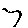
Label: 7